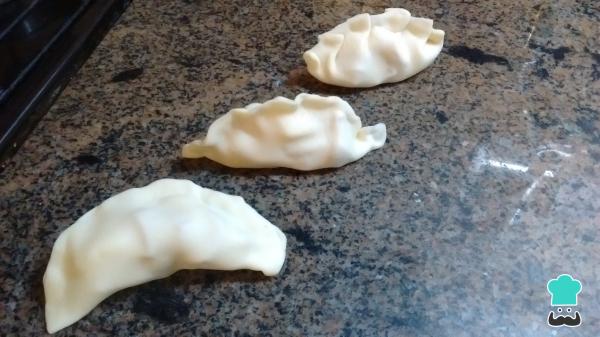
Una vez cerradas, haz un poco de presión con la yema de los dedos para asegurarte que no pierdas el relleno en la cocción. Hazles un repulgue a tu gusto para decorarlas y terminar de sellarlas.